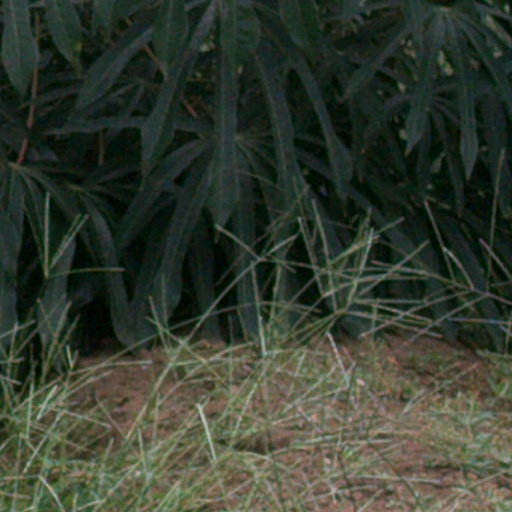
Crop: cassava